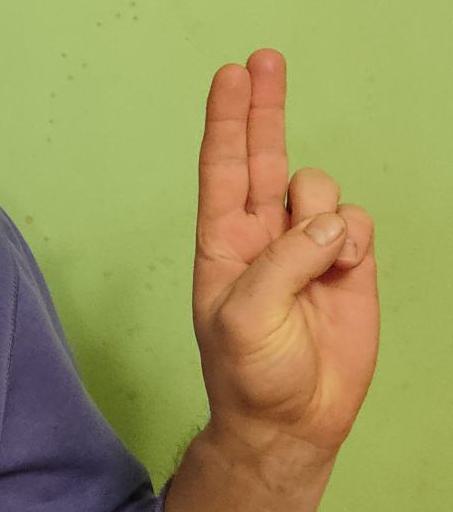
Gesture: two_up